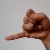
The image shows a hand gesture representing the letter 'J' in Indian Sign Language.